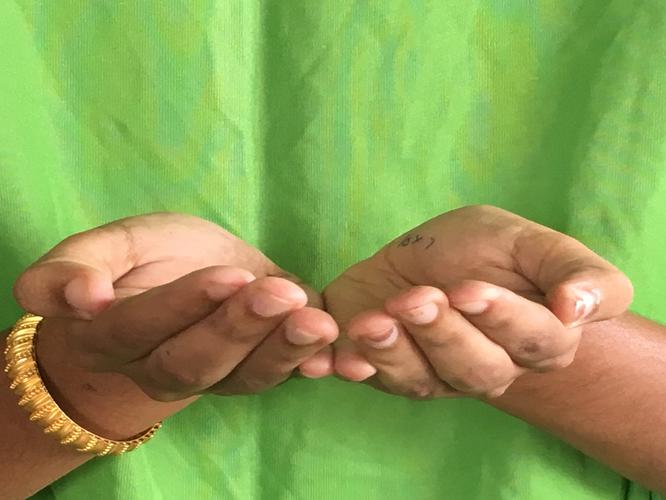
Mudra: Pushpaputa
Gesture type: double_hand